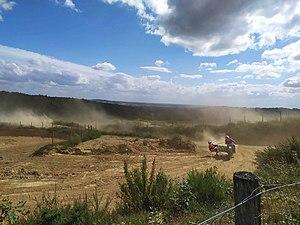
Circuit de motocross Les découvertes
Hardanges est une commune française, située dans le département de la Mayenne en région Pays de la Loire, peuplée de 203 habitants.